De Allergrootste Slijmfilm

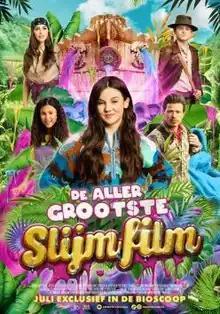
Theatrical release poster

De Allergrootste Slijmfilm is a 2022 Dutch adventure film directed by Martijn Smits. The film won the Golden Film award after having sold 100,000 tickets. It was the fifth best visited Dutch film of 2022 with just over 215,000 visitors. The film is the sequel to the 2021 film "De Nog Grotere Slijmfilm", which is also directed by Martijn Smits.